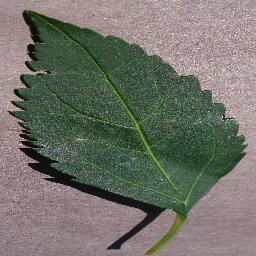
Label: Cherry___healthy